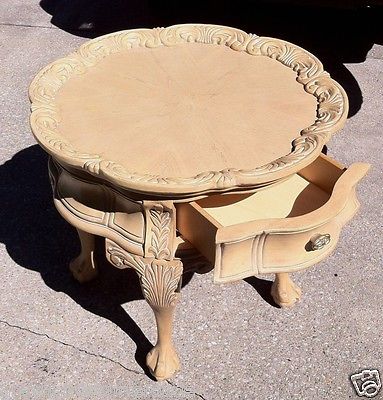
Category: table